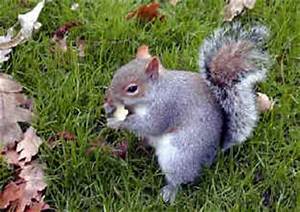
Label: scoiattolo